Fish hatchery

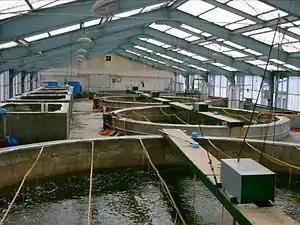
Tanks in a shrimp hatchery.

A fish hatchery is a place for artificial breeding, hatching, and rearing through the early life stages of animals—finfish and shellfish in particular. Hatcheries produce larval and juvenile fish, shellfish, and crustaceans, primarily to support the aquaculture industry where they are transferred to on-growing systems, such as fish farms, to reach harvest size. Some species that are commonly raised in hatcheries include Pacific oysters, shrimp, Indian prawns, salmon, tilapia and scallops.